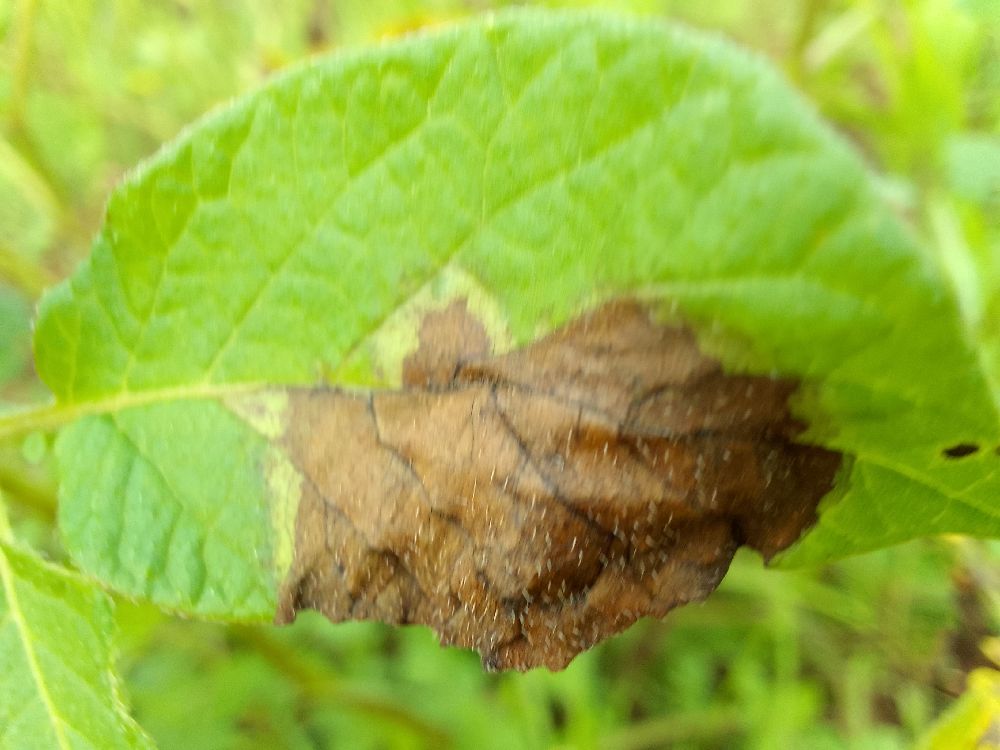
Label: Late blight